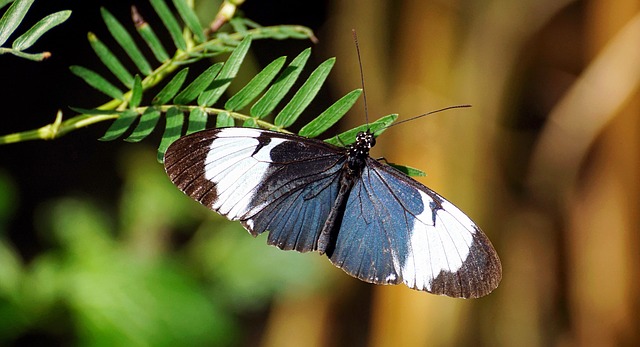
Label: farfalla